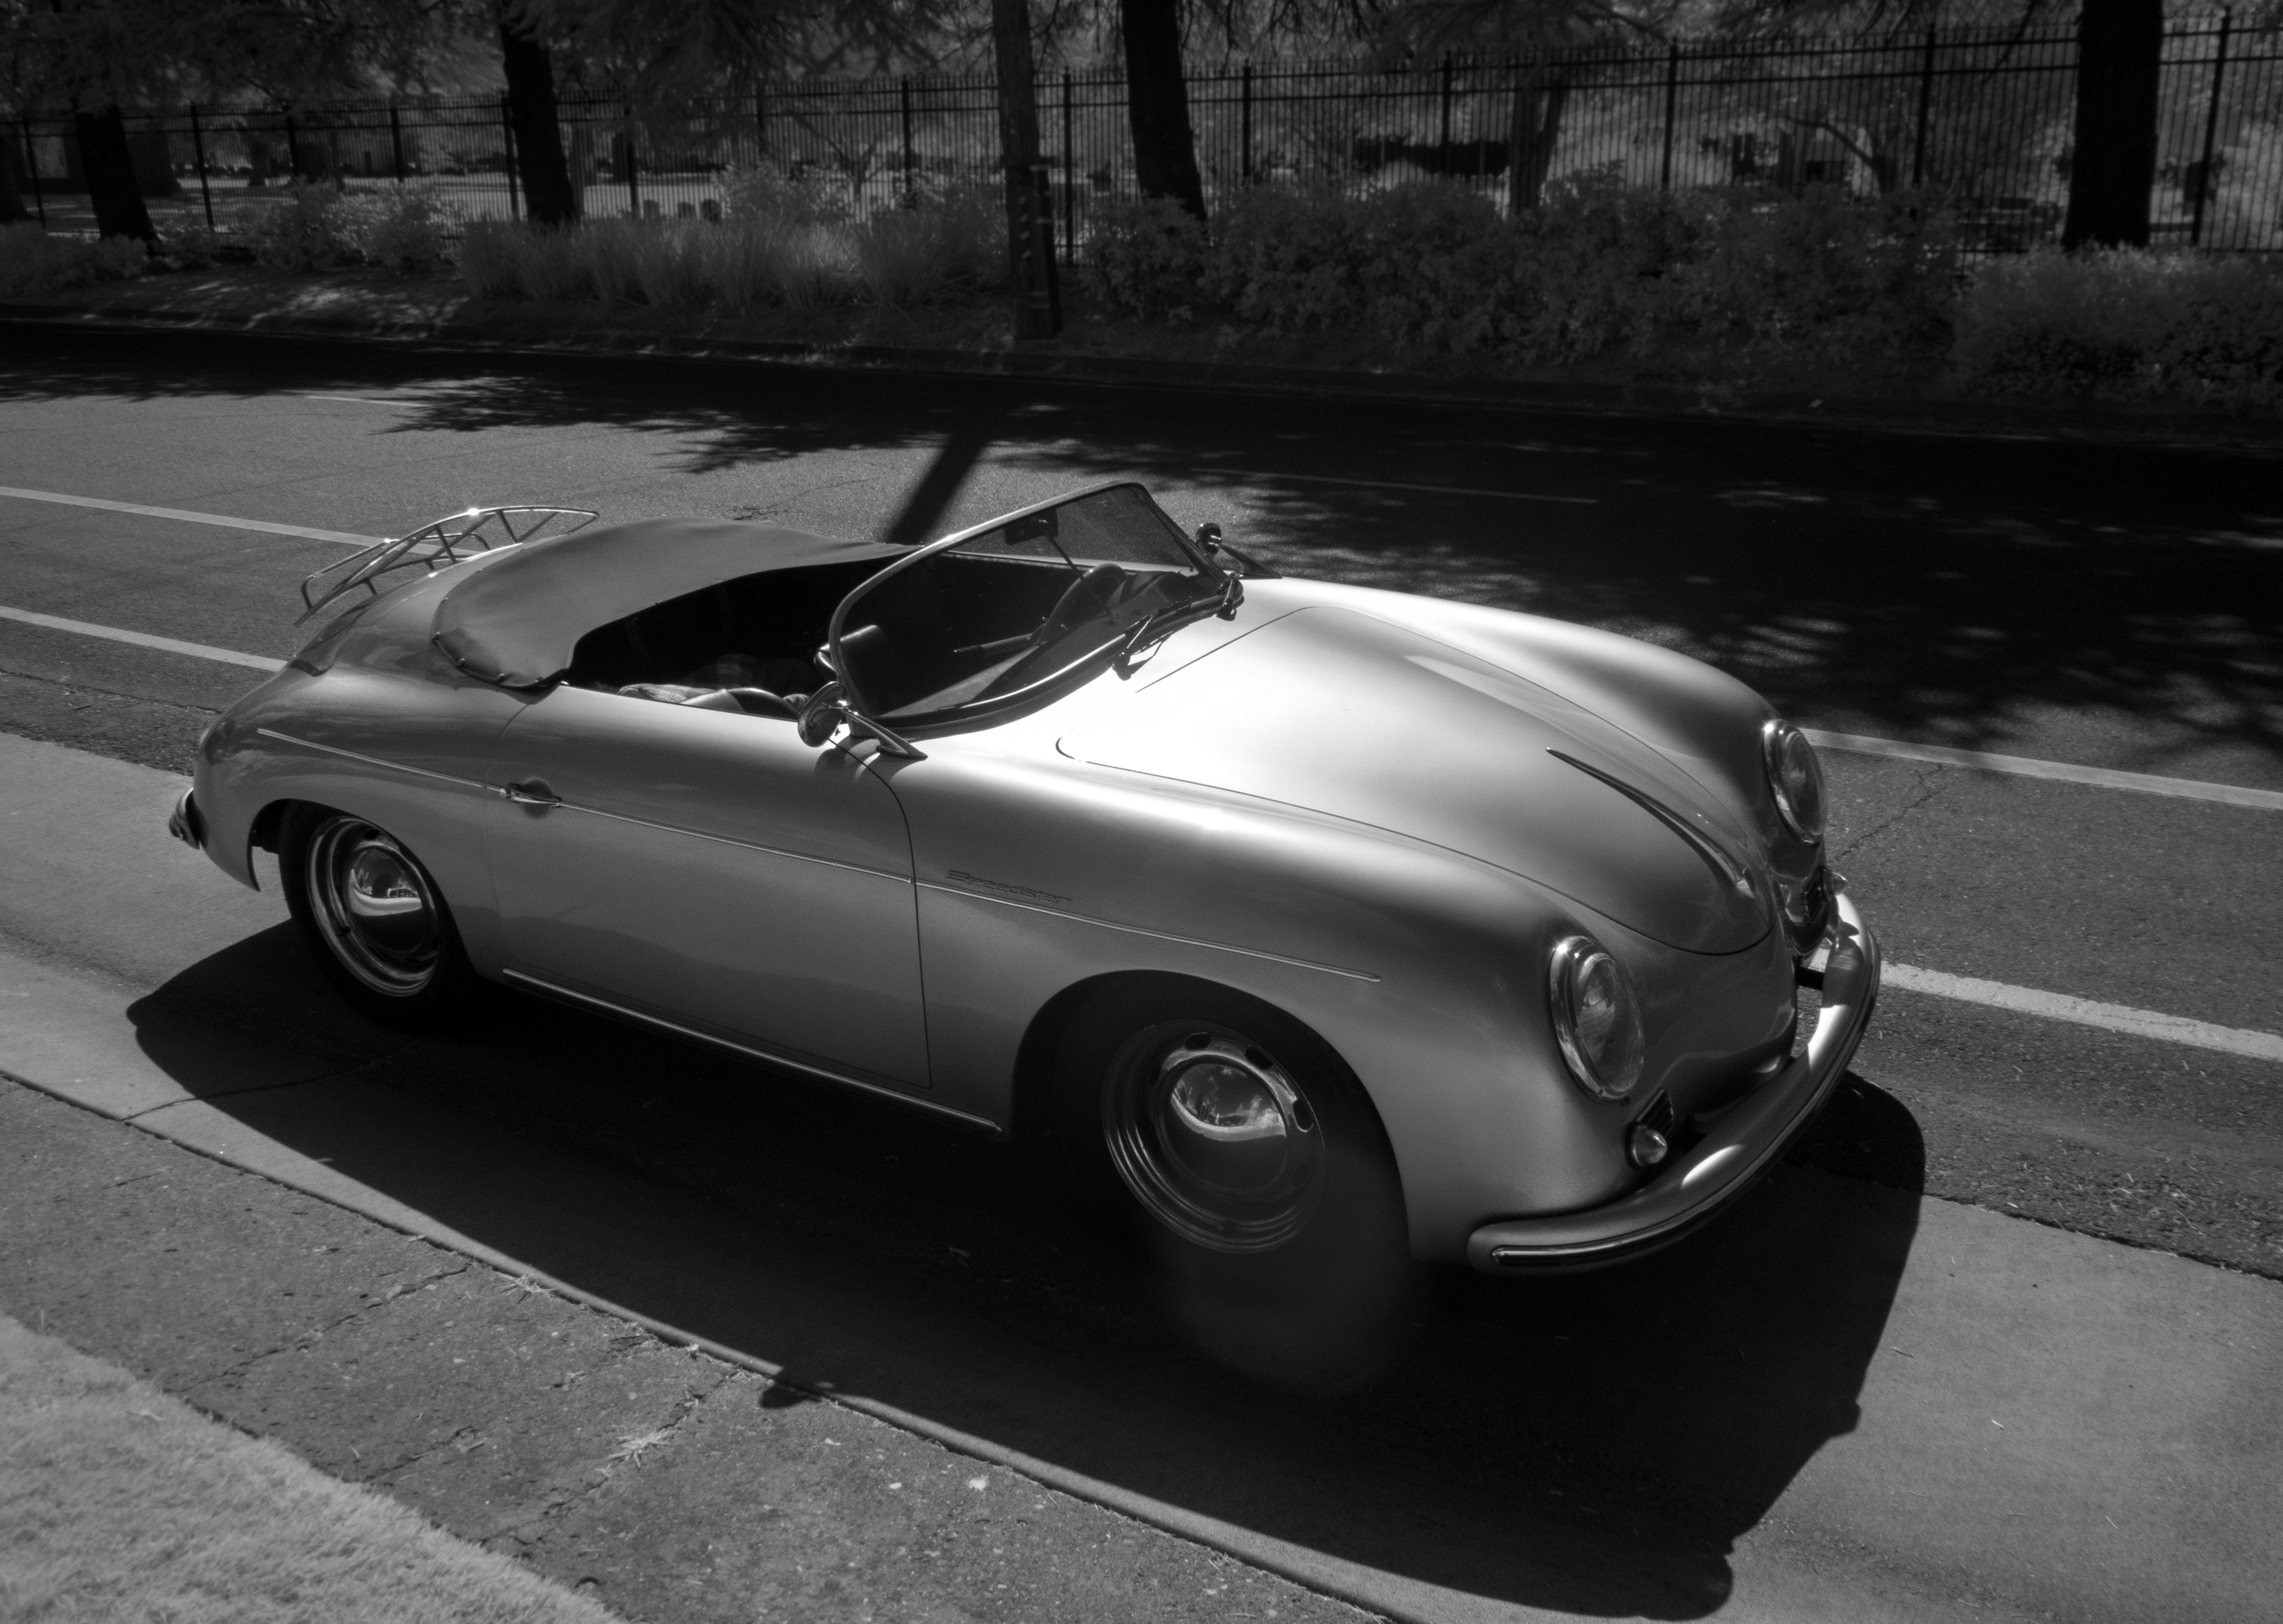
car, wheel, vw, vehicle, sports car, vintage car, convertible, speedster, porsche, infrared, 356, antique car, city car, land vehicle, porsche 356, automobile make, automotive exterior, automotive design, subcompact car